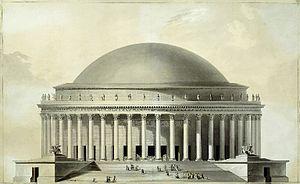
Les Lumières sont un mouvement culturel, philosophique, littéraire et intellectuel qui émerge dans la seconde moitié du XVIIᵉ siècle avec des philosophes comme Spinoza, Locke, Bayle et Newton, avant de se développer dans toute l'Europe, notamment en France, au XVIIIᵉ siècle. Par extension, on a donné à cette période le nom de siècle des Lumières.
Une définition de l'histoire de la construction, qui la distingue de l'histoire de l'architecture, pourrait nous être donnée par Vitruve : elle s'attache à décrire les matériaux que fournit la nature et l'usage qu'on en fait. Il n'y est pas question de l'origine de l'architecture, mais bien de celle des bâtiments, ainsi que de la manière dont on est parvenu à donner à l'art de bâtir les développements et le degré de perfection où nous le voyons aujourd'hui. Le champ de l'histoire de la construction s'est constitué dans certains pays comme un domaine d'étude universitaire à part entière.